Museum of Colorado Prisons

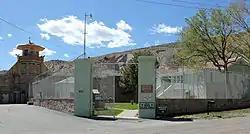

The Museum of Colorado Prisons is a non-profit museum located off U.S. Highway 50 in Cañon City, Colorado. It is housed in a former state women's prison and is directly east of the Colorado Territorial Correctional Facility (Old Max).